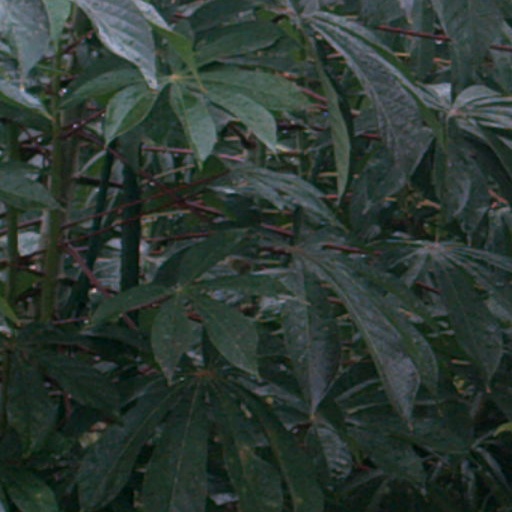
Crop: cassava